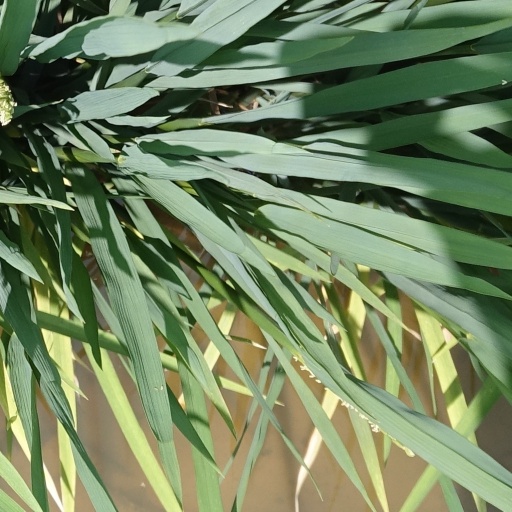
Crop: rice